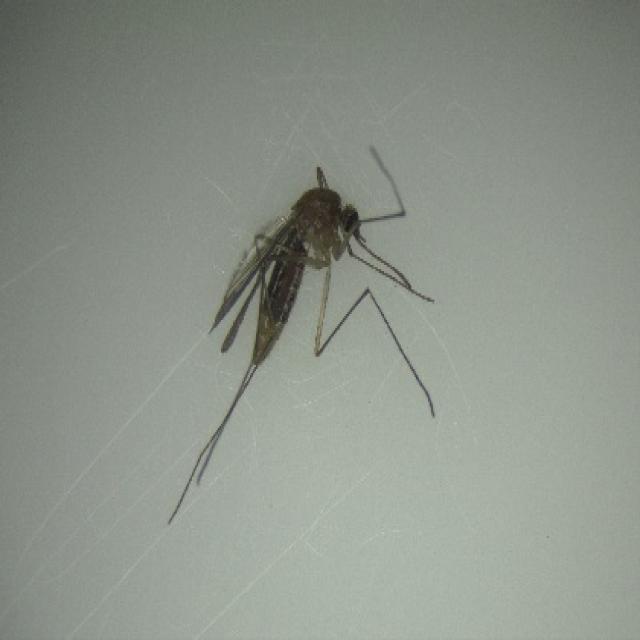
Species: culex_pipiens